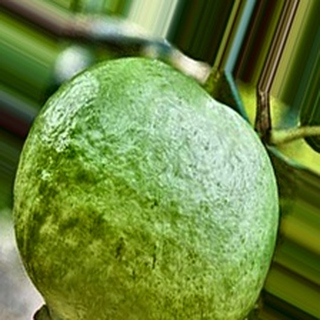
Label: healthy_guava